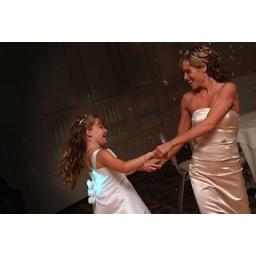
Bridesmaid and flower girl dancing at Nate &amp;amp; Melissa's wedding in Naperville.